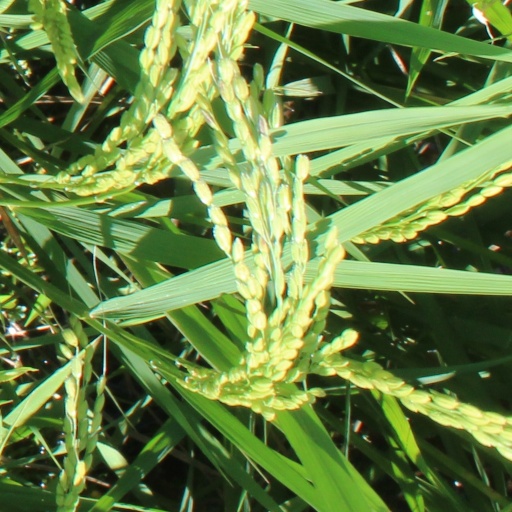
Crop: rice